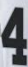
Number: 4